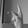
ASL letter: K